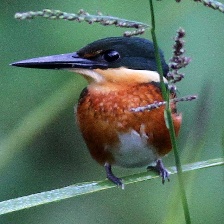
Species: PYGMY KINGFISHER
Scientific name: ISPIDINA PICTA